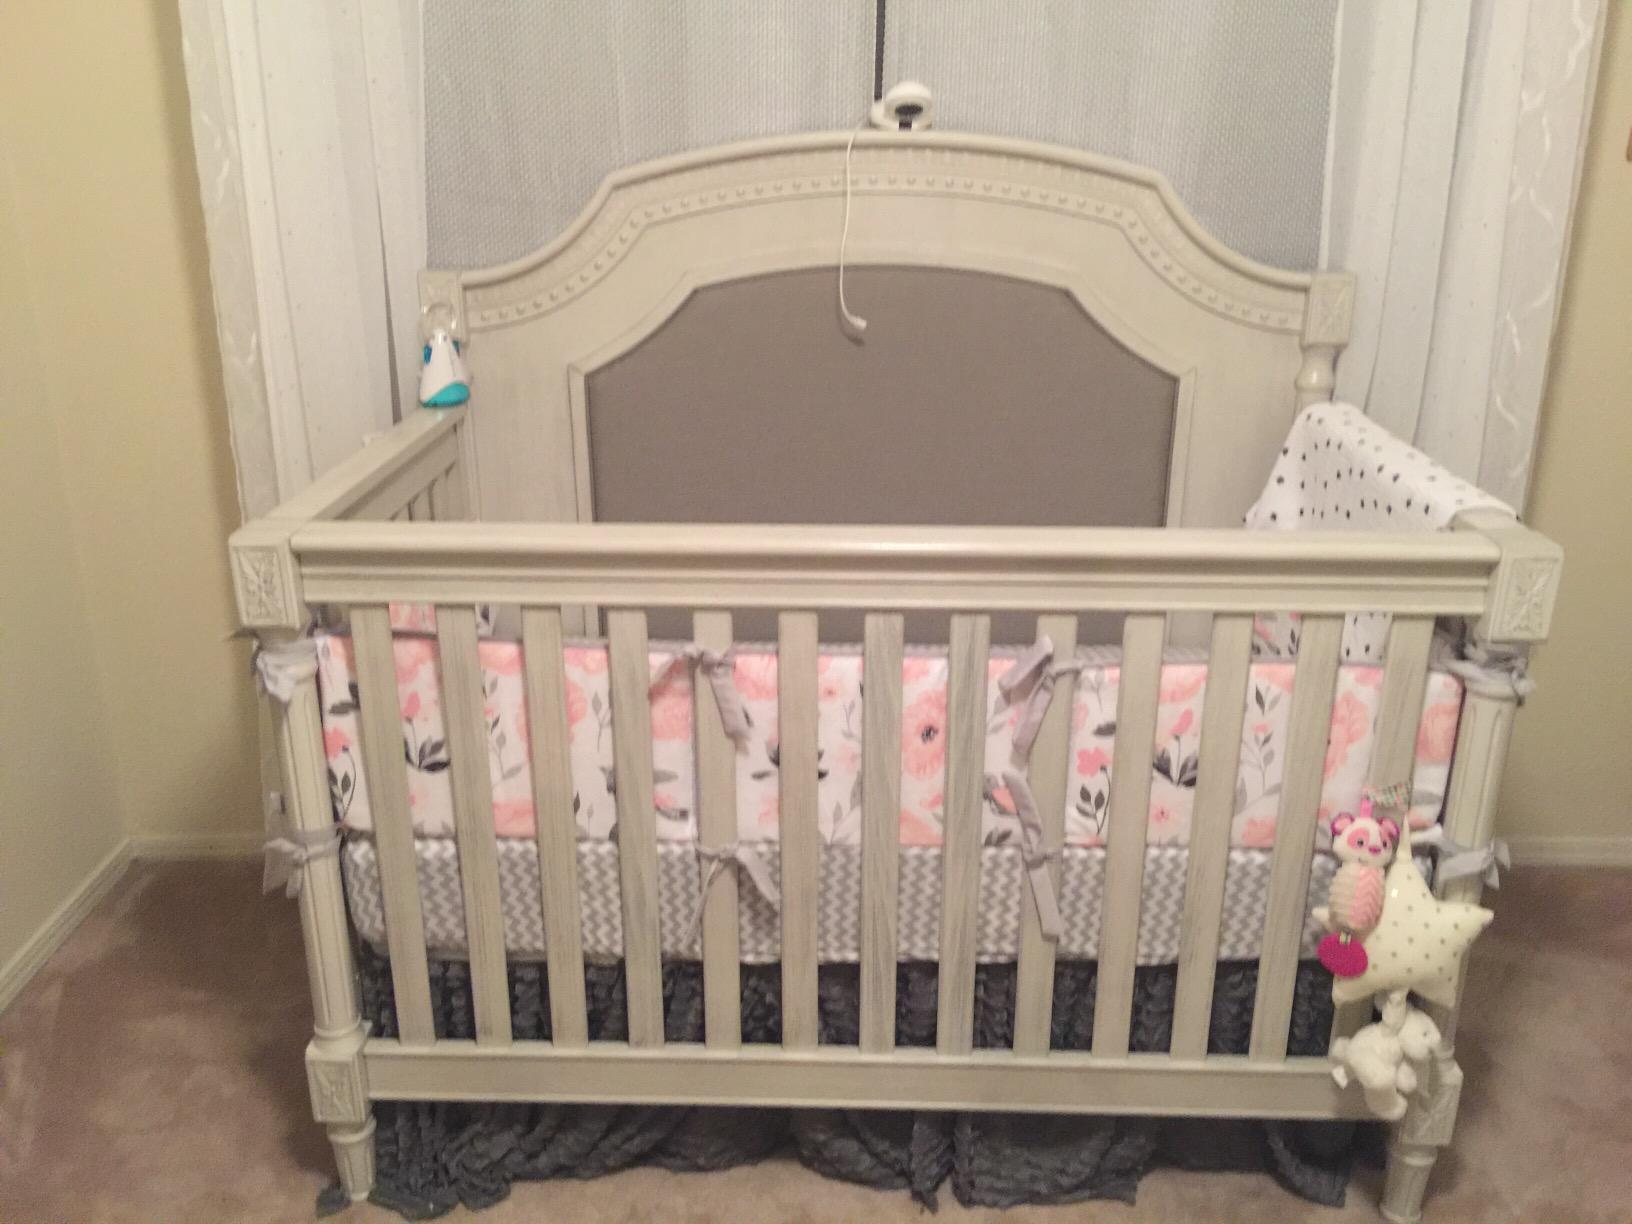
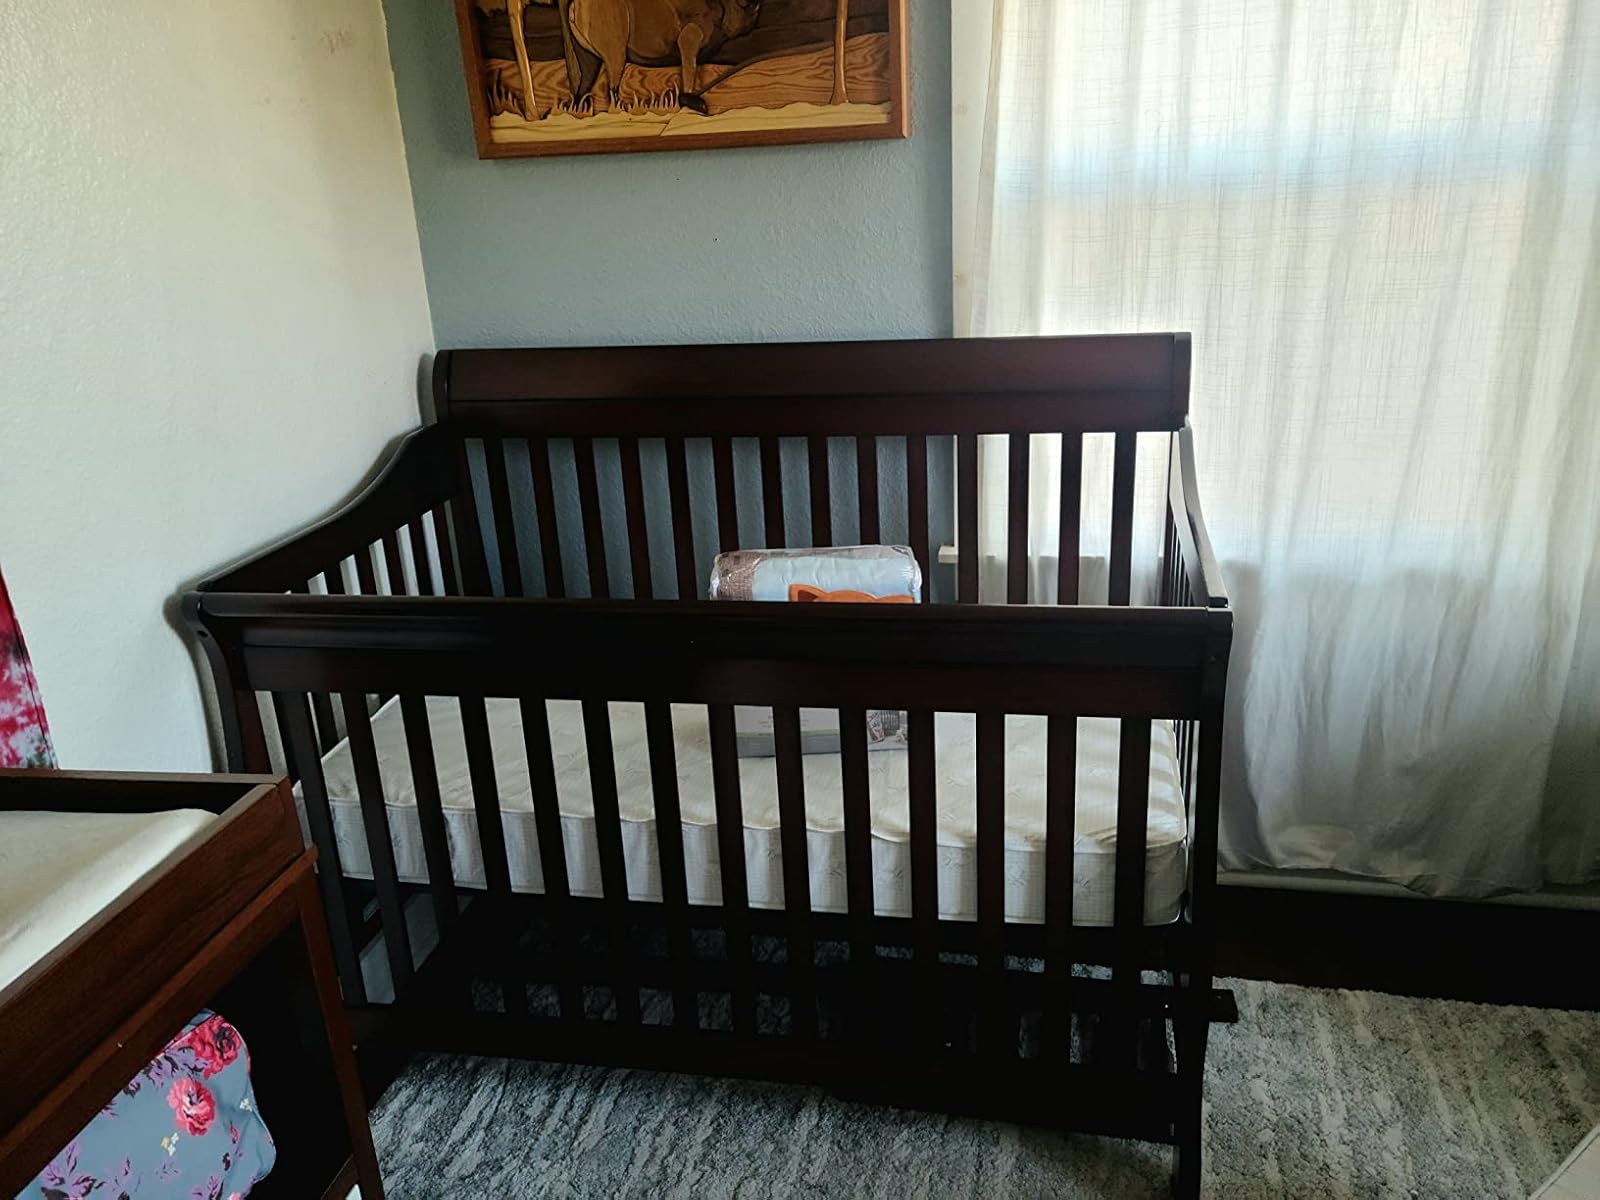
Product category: products_crib
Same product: no